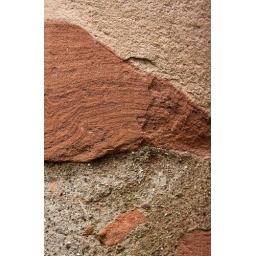
Close-up view of a red sandstone column in the church of Furness Abbey.